Xuixo

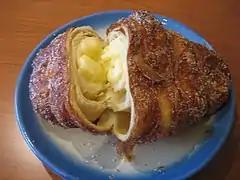
A "xuixo" cut open

Xuixo (also known as "xuxo") is a viennoiserie from the city of Girona in Catalonia, Spain. It is a deep-fried, sugar-coated cylindrical product filled with crema catalana.